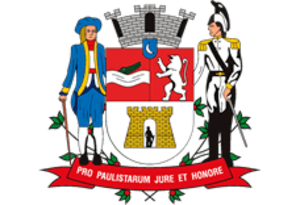
Jacareí est une municipalité de l'État de São Paulo.